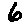
Label: 6